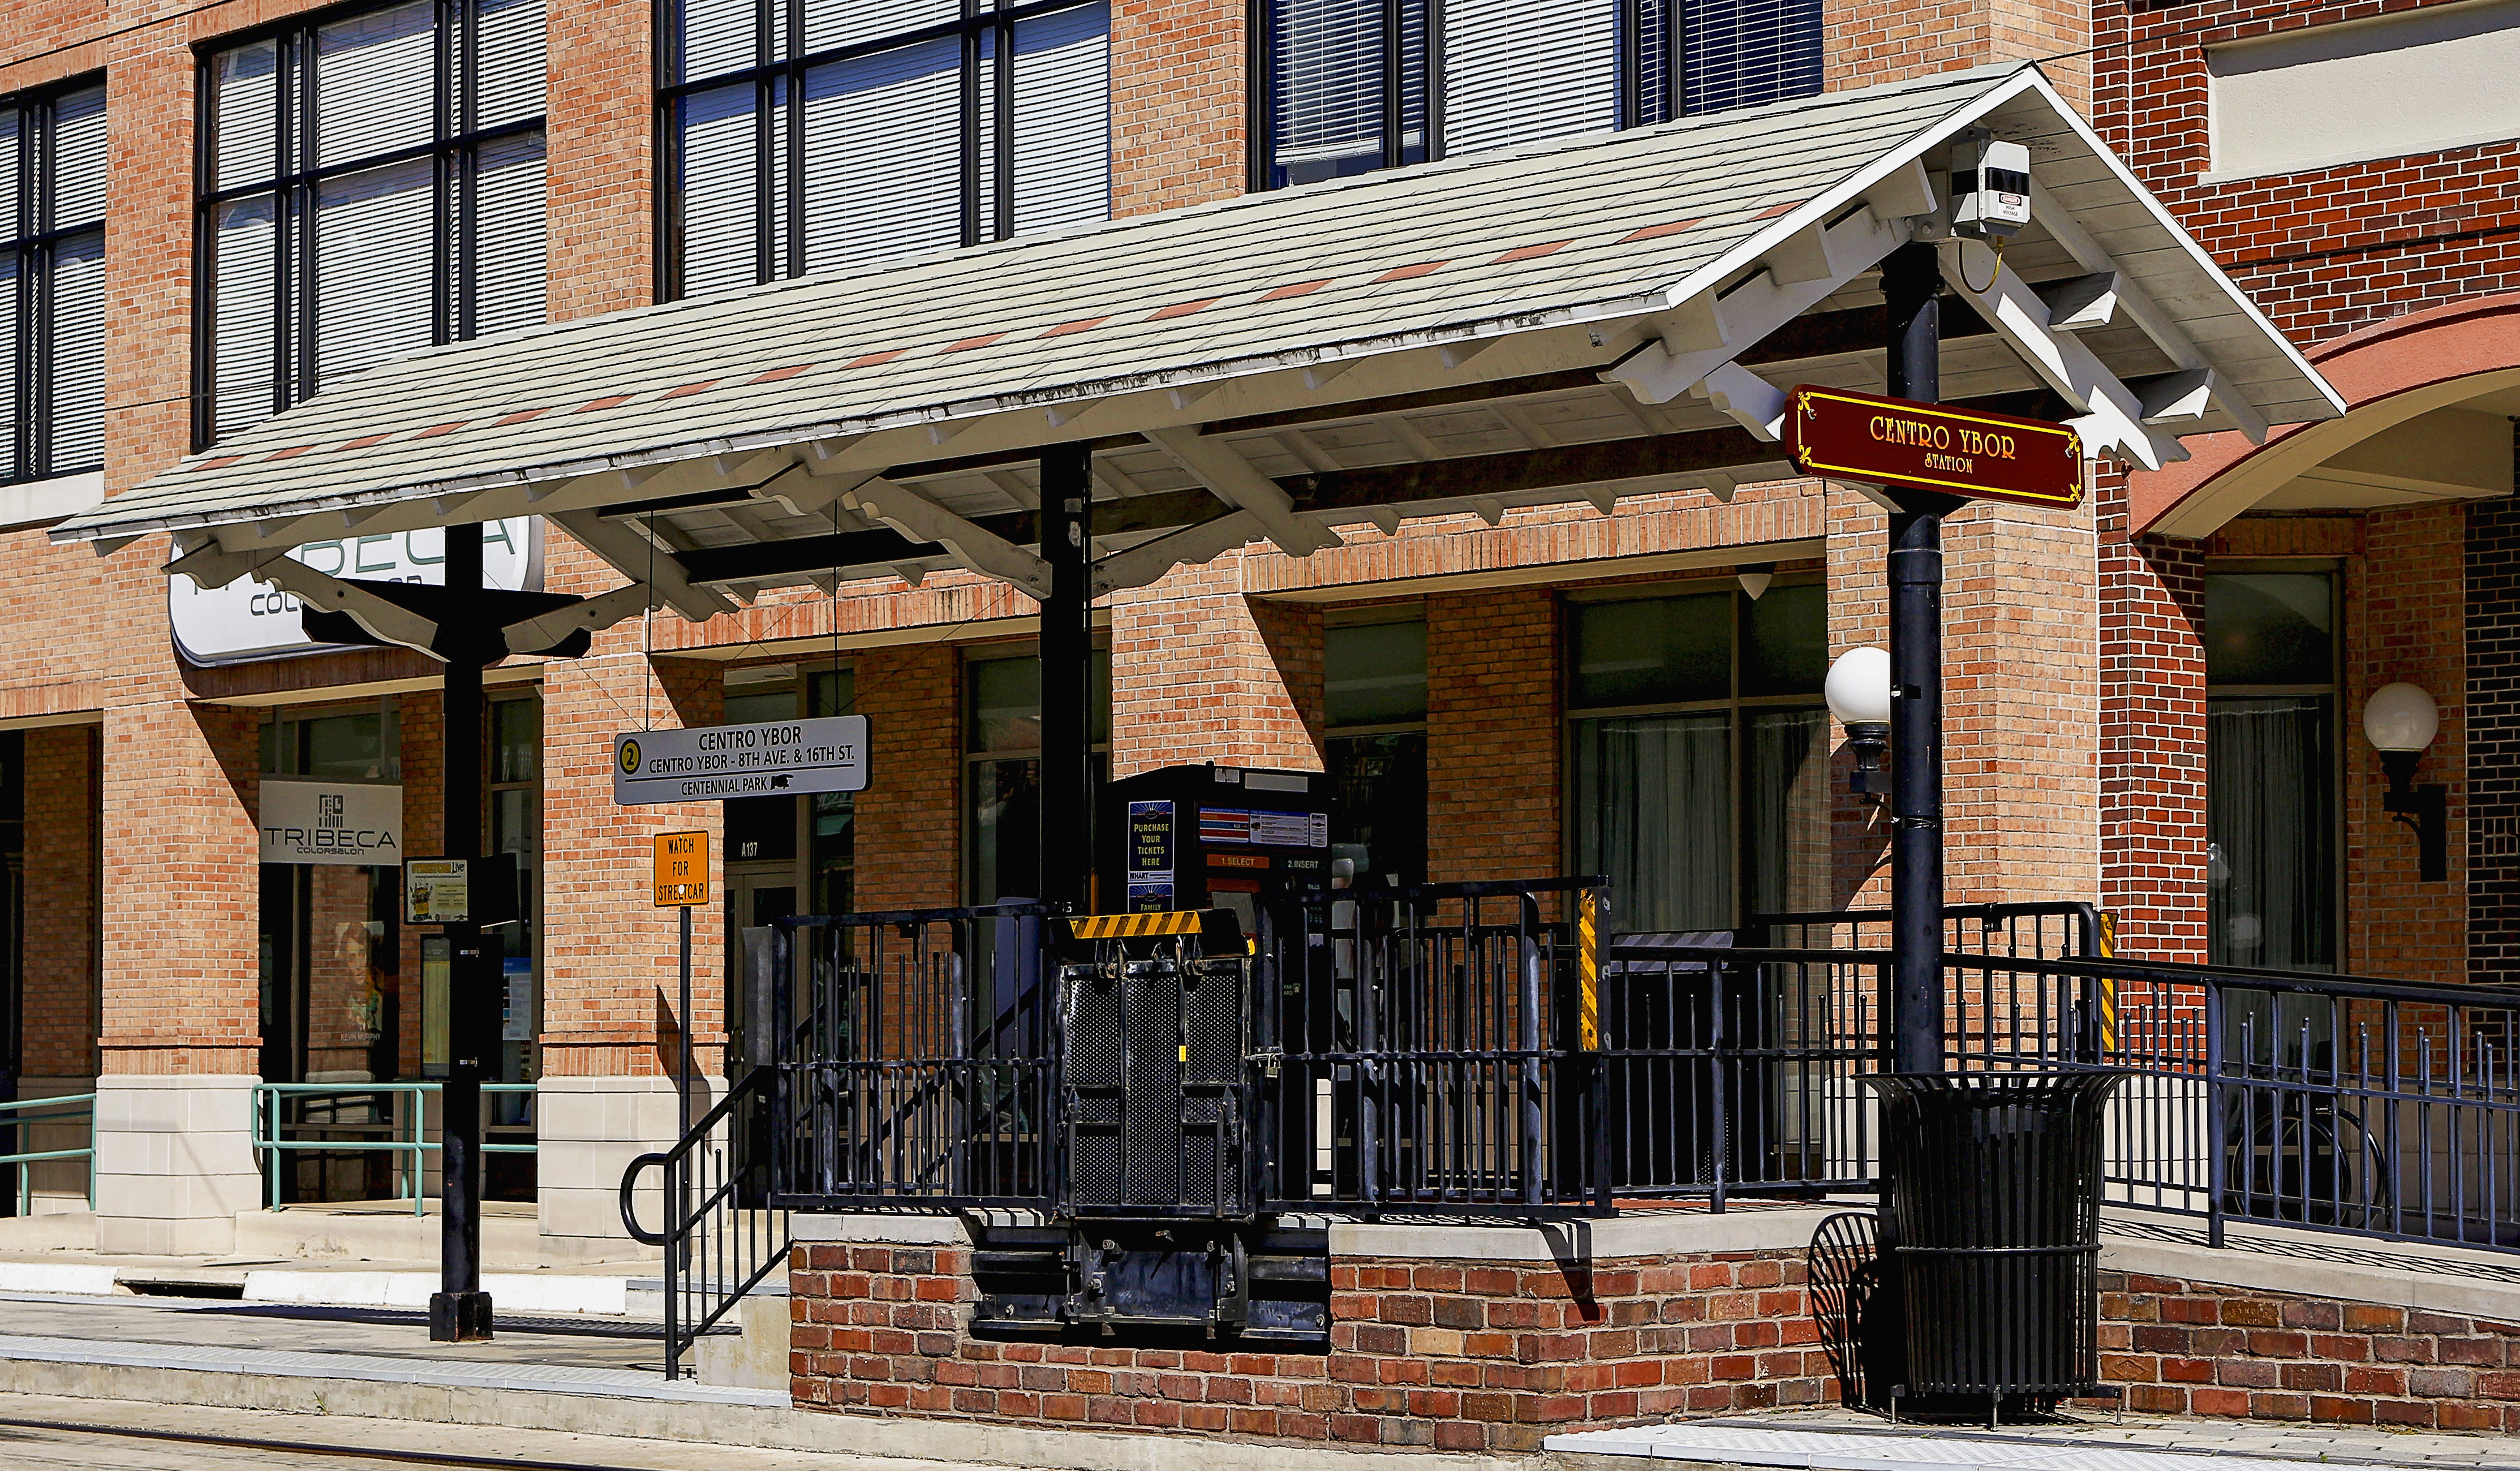
architecture, wood, house, town, roof, old, home, downtown, tram, transport, construction, station, facade, neighbourhood, urban area, residential area, outdoor structure